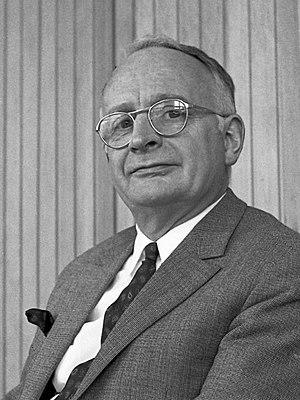
Adriaan van Wijngaarden est un mathématicien et informaticien néerlandais, considéré par nombre de ses pairs comme le véritable développeur des sciences informatiques aux Pays-Bas. Après avoir reçu une formation d'ingénieur, van Wijngaarden a d'abord concentré son travail sur les aspects mathématiques du calcul par ordinateur, spécifiquement l'analyse numérique. Il s'est par la suite seulement intéressé à la programmation et à la mise au point de règles pour les langages de programmation.